Sukhothai Historical Park

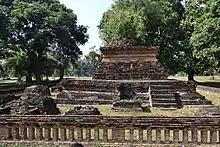
Wat Pa Mamuang

Ramkhamhaeng National Museum is a branch of the National Museum of Thailand in the Sukhothai Historical Park. It was opened in 1964 by Thailand's King Bhumibol Adulyadej and Queen Sirikit. More than 2,000 artifacts were donated from Phra Ratchaprasitthikhun, the abbot of Ratchathani Temple. Locals also contributed to the collection by donating many historical objects. Most of the objects on display in the main museum building, come from Sukhothai, others were found in Si Satchanalai, Kamphaeng Phet, Phichit and Phetchabun. The collection including Buddha images and Hindu god sculptures from Wat Phra Phai Luang and Wat Mahathat, sculptures from the pre-Sukhothai period (about 13th century), Sukhothai artifacts from the 14th and 15th centuries, early Ayutthaya artifacts from about 1351 to 1488, porcelain from the Yuan, Ming and Qing dynasties, which was found during the excavations in Sukhothai and Si Satchanalai.